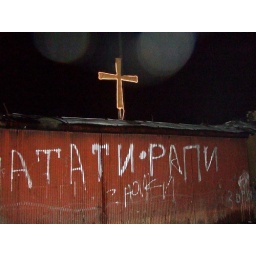
This is the box car church. The cross has Christmas lights on it and shines brightly in the night.